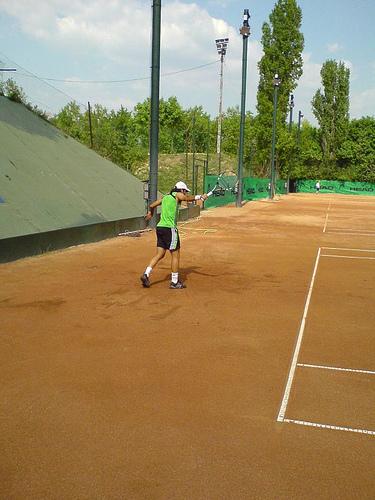
A man that is standing on a tennis court.